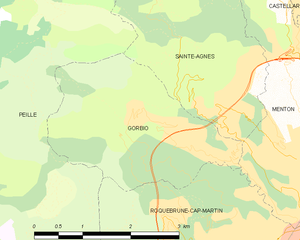
Carte des communes françaises: Gorbio